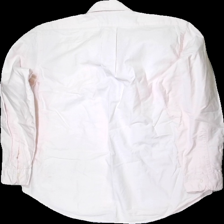
View: back
Type: Shirt
Category: Men
Brand: Not in the list
Brand text on label: bergmans
Colors: Pink, White
Material: 100% bomull
Cut: Regular
Size: S
Season: All
Stains: Minor
Damage: smuts fläckar
Damage location: bottom left
Price range: <50
Recommended usage: Export
Description: skjorta med vita skimmrande knappar